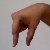
The image shows a hand gesture representing the letter 'Q' in Indian Sign Language.